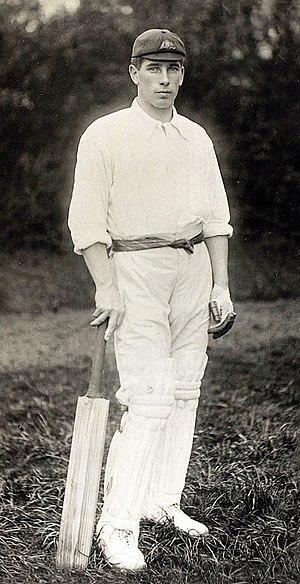
Clement Hill, communément appelé Clem Hill, était un joueur de cricket australien. Considéré comme l'un des meilleurs batteurs de son époque, il a disputé 49 tests avec l'équipe d'Australie à partir de 1896 et fut capitaine de la sélection.